American Veterans Disabled for Life Memorial

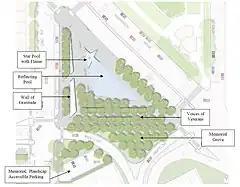
National Capital Planning Commission architectural drawing of the layout of the memorial's final design.

As requested, the DVLMF manufactured mock-ups of the glass and bronze panels. The site visit was held in early March 2009. Mock-ups of the glass panels were placed in their planned locations, and various sticks and flags indicated the position and height of other memorial elements. CFA members made minor suggestions regarding the opacity of the lettering and the typography on the glass panels, and expressed ongoing concern about the site's accessibility. Commission members also asked that the memorial planners to study whether the "Wall of Gratitude" was so high as to block views of the U.S. Capitol from points east, to consider widening the pedestrian access points in the wall, and to reduce further the size of the reflecting pool. Another site visit, with more details about the water elements and lighting scheme, was planned.